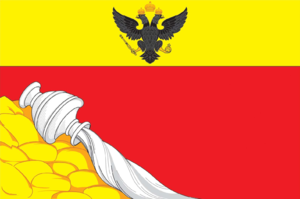
Voronej ou Voronège est une ville de l'Ouest de la Russie et la capitale administrative de l'oblast de Voronej. Sa population s'élevait à 1 058 547 habitants en 2018.